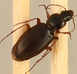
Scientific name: Synuchus impunctatus
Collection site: Bartlett Experimental Forest NEON (BART), plot BART_068